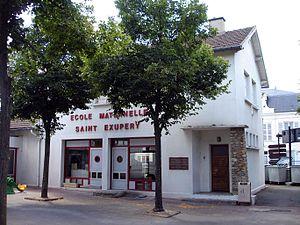
L'école maternelle Saint-Exupéry à Roissy-en-France (Val-d'Oise), France
Roissy-en-France est une commune française située dans le département du Val-d'Oise en région Île-de-France. Les habitants sont appelés les Roisséens et les Roisséennes.